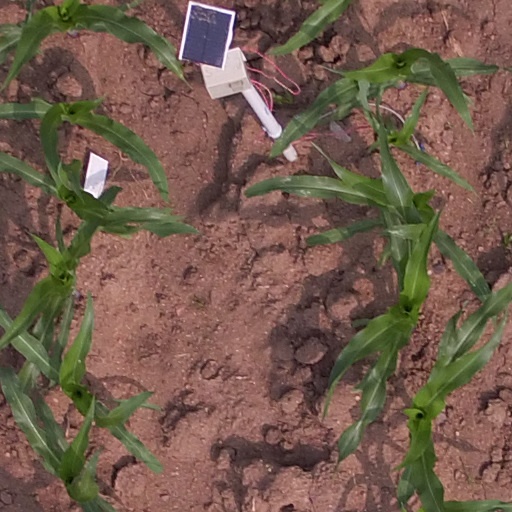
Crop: maize; corn